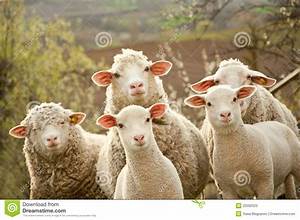
Label: sheep